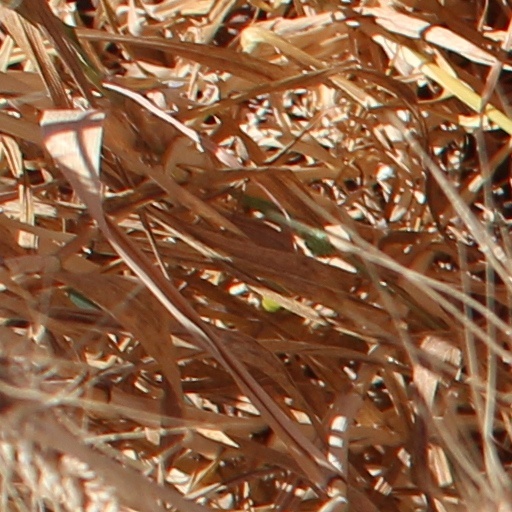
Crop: wheat